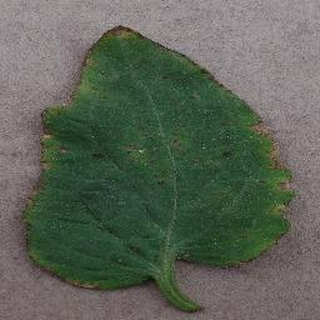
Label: tomato_bacterial_spot